New York & Pennsylvania Railroad

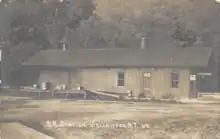
New York & Pennsylvania Railroad station in Greenwood, New York. Note Wells Fargo sign. 1920?

The line was built in segments. The first section built was from Oswayo east to Genesee. The company was at that time the Olean, Oswayo, and Eastern Railway Company, incorporated in 1892. Service began in 1893. The line merged with the New York and Pennsylvania Railway [sic] Company, incorporated in 1895, extending service in 1896 northeastward to its junction with the Erie Railroad on the north side of Canisteo, New York. After a merger in 1904 with the Ceres and Olean Railway (incorporated 1901), service northwestward to Ceres, New York, began. Also in 1894, the line was given its final name.